Royal Adelaide (1834)

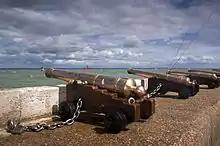
The 1-pounder brass guns from "Royal Adelaide" at Cowes Castle.

The figurehead of "Royal Adelaide" has survived and is now in the collection National Museum of the Royal Navy, Portsmouth. The brass cannons were donated by the Prince of Wales, later King Edward VII, to the Royal Yacht Squadron at Cowes Castle, where they are used today to signal the start of races, especially at Cowes Week. Four of the guns have been stolen in recent decades but have been replaced by replicas. The guns are in the care of the Yeoman of the Royal Yacht Squadron and are now fired remotely by race officials. A 1:24 scale ship model is in the collection of the National Maritime Museum in Greenwich.